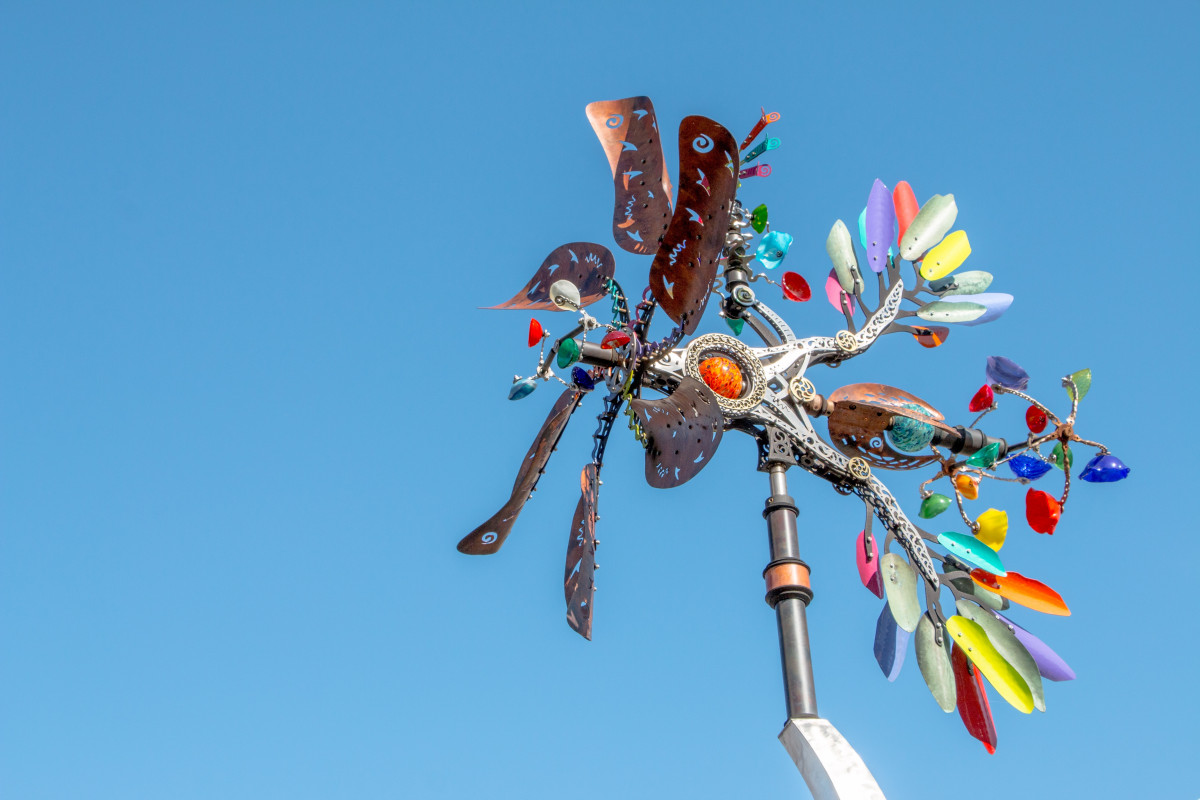
Tags: flower, flora, macro photography